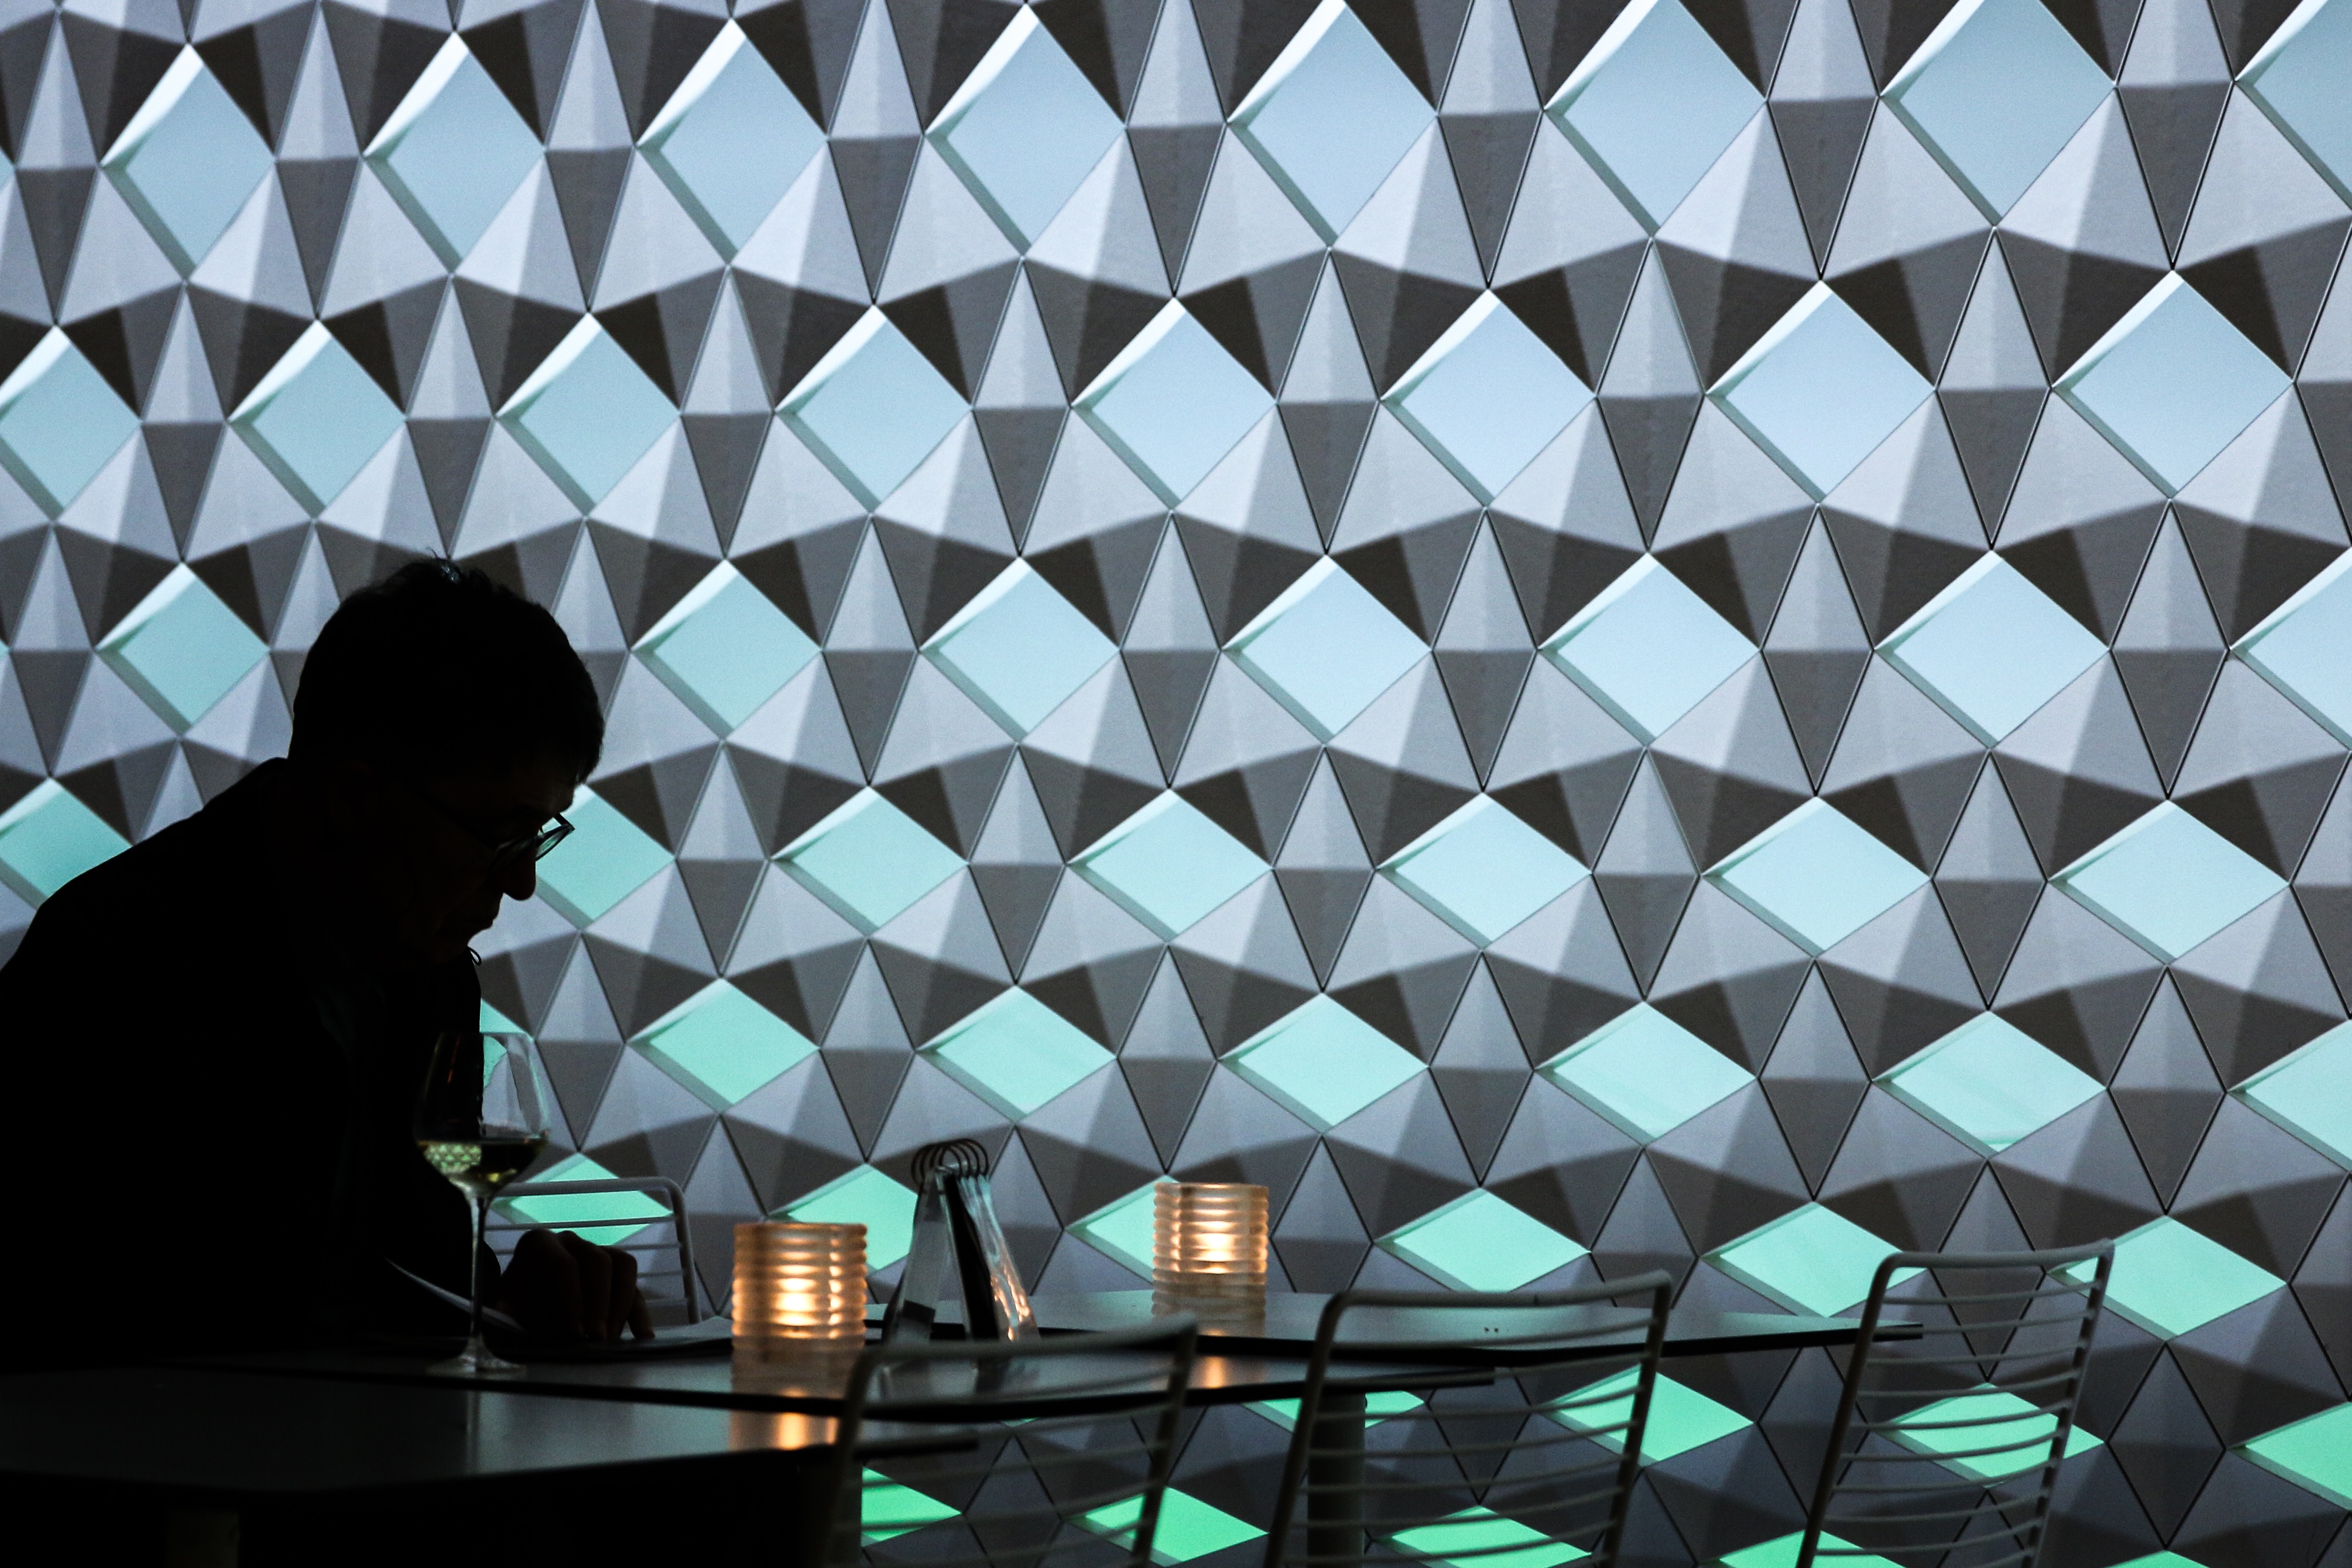
light, floor, window, glass, pattern, line, color, circle, interior design, art, design, symmetry, shape, flooring